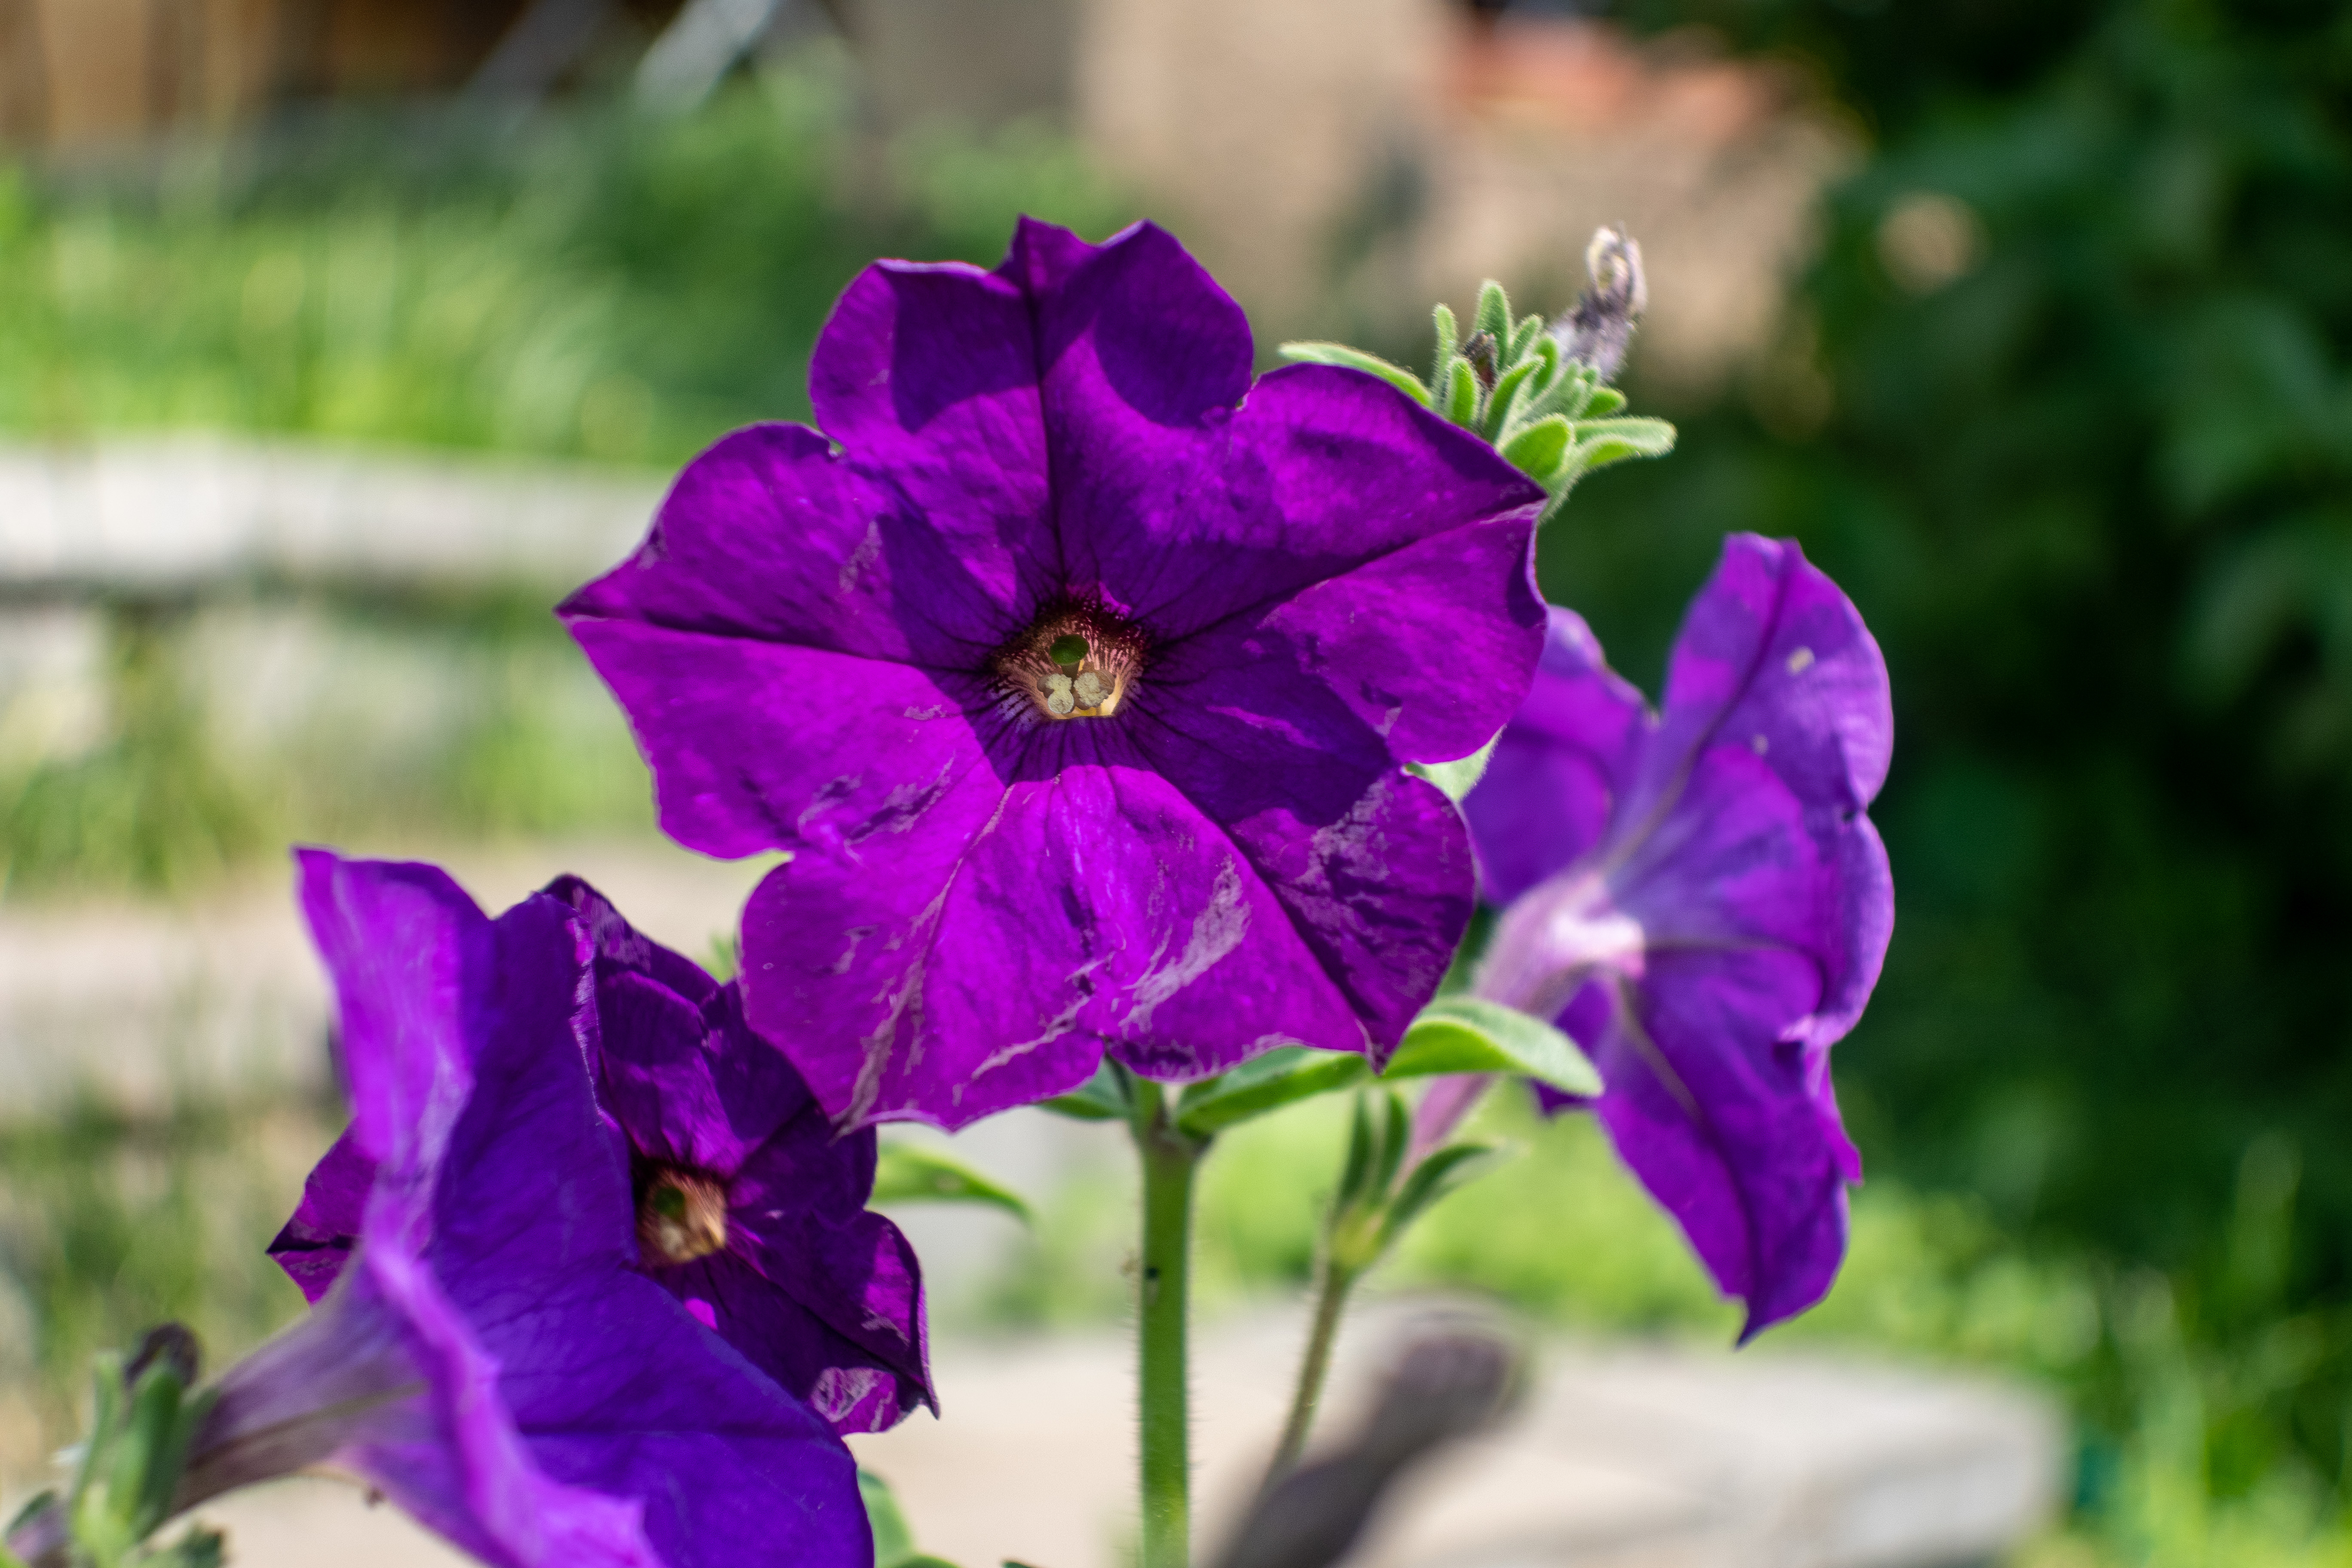
flowers, petals, nature, colorful, flower, flower garden, smell, living, happiness, summer, bloom, plants, garden, village, rural area, plant, purple, petal, violet, groundcover, magenta, flowering plant, annual plant, herbaceous plant, electric blue, grass, wildflower, four o clock family, nightshade family, morning glory, bellflower family, subshrub, violet family, lobelia, impatiens, gentian family